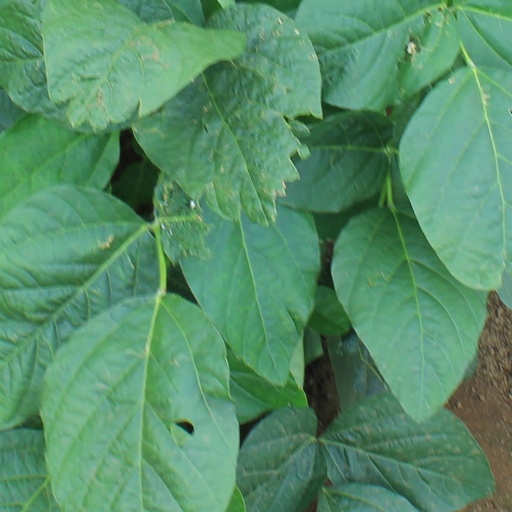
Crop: soybean